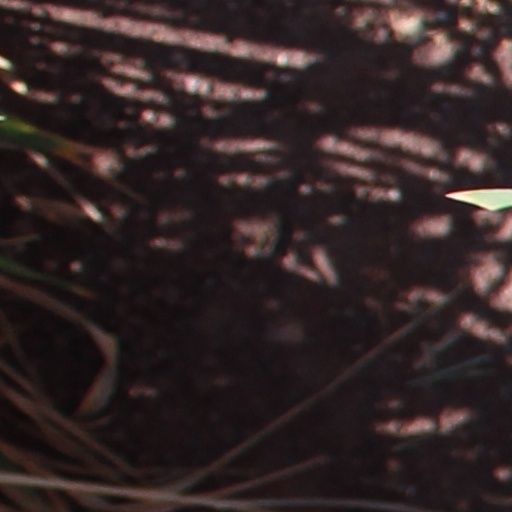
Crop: wheat